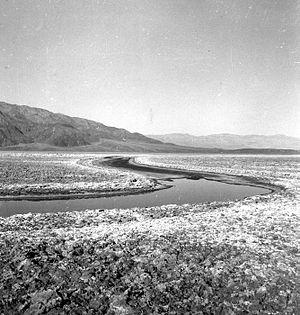
La mirabilite est un sulfate naturel de sodium décahydraté, de formule chimique Na₂SO₄·10 H₂O. Ce composé chimique, autrefois connu sous le nom de sel de Glauber, est un minéral très commun, présent le plus souvent en croûte de surface ou en efflorescence dans les régions arides, mais aussi en formation massive, c'est une roche évaporite caractéristique des dépôts de lacs salés, de playas salines ou de sources thermales, spécialement en périodes hivernales ou de refroidissement.